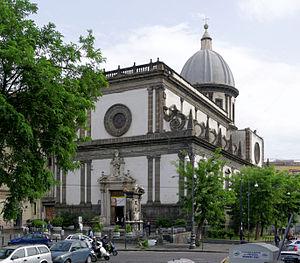
Cette liste des églises de Naples énumère essentiellement les structures d'intérêt historique et artistique construites dans la ville depuis la période paléochrétienne jusqu'au XIXᵉ siècle.
L'église Santa Caterina a Formiello est une église monumentale de Naples située piazza Enrico De Nicola, adjacente à la porta Capuana et au Castel Capuano.